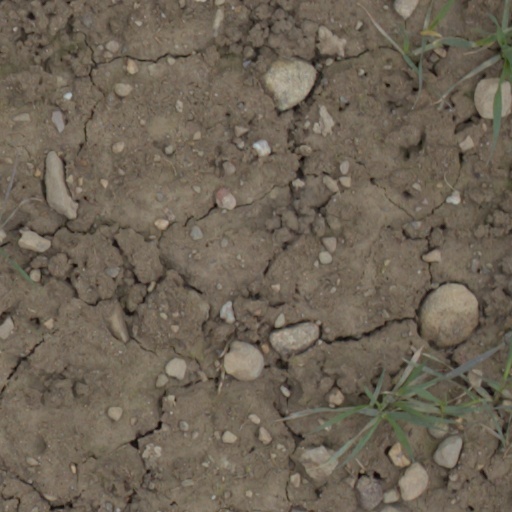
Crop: wheat